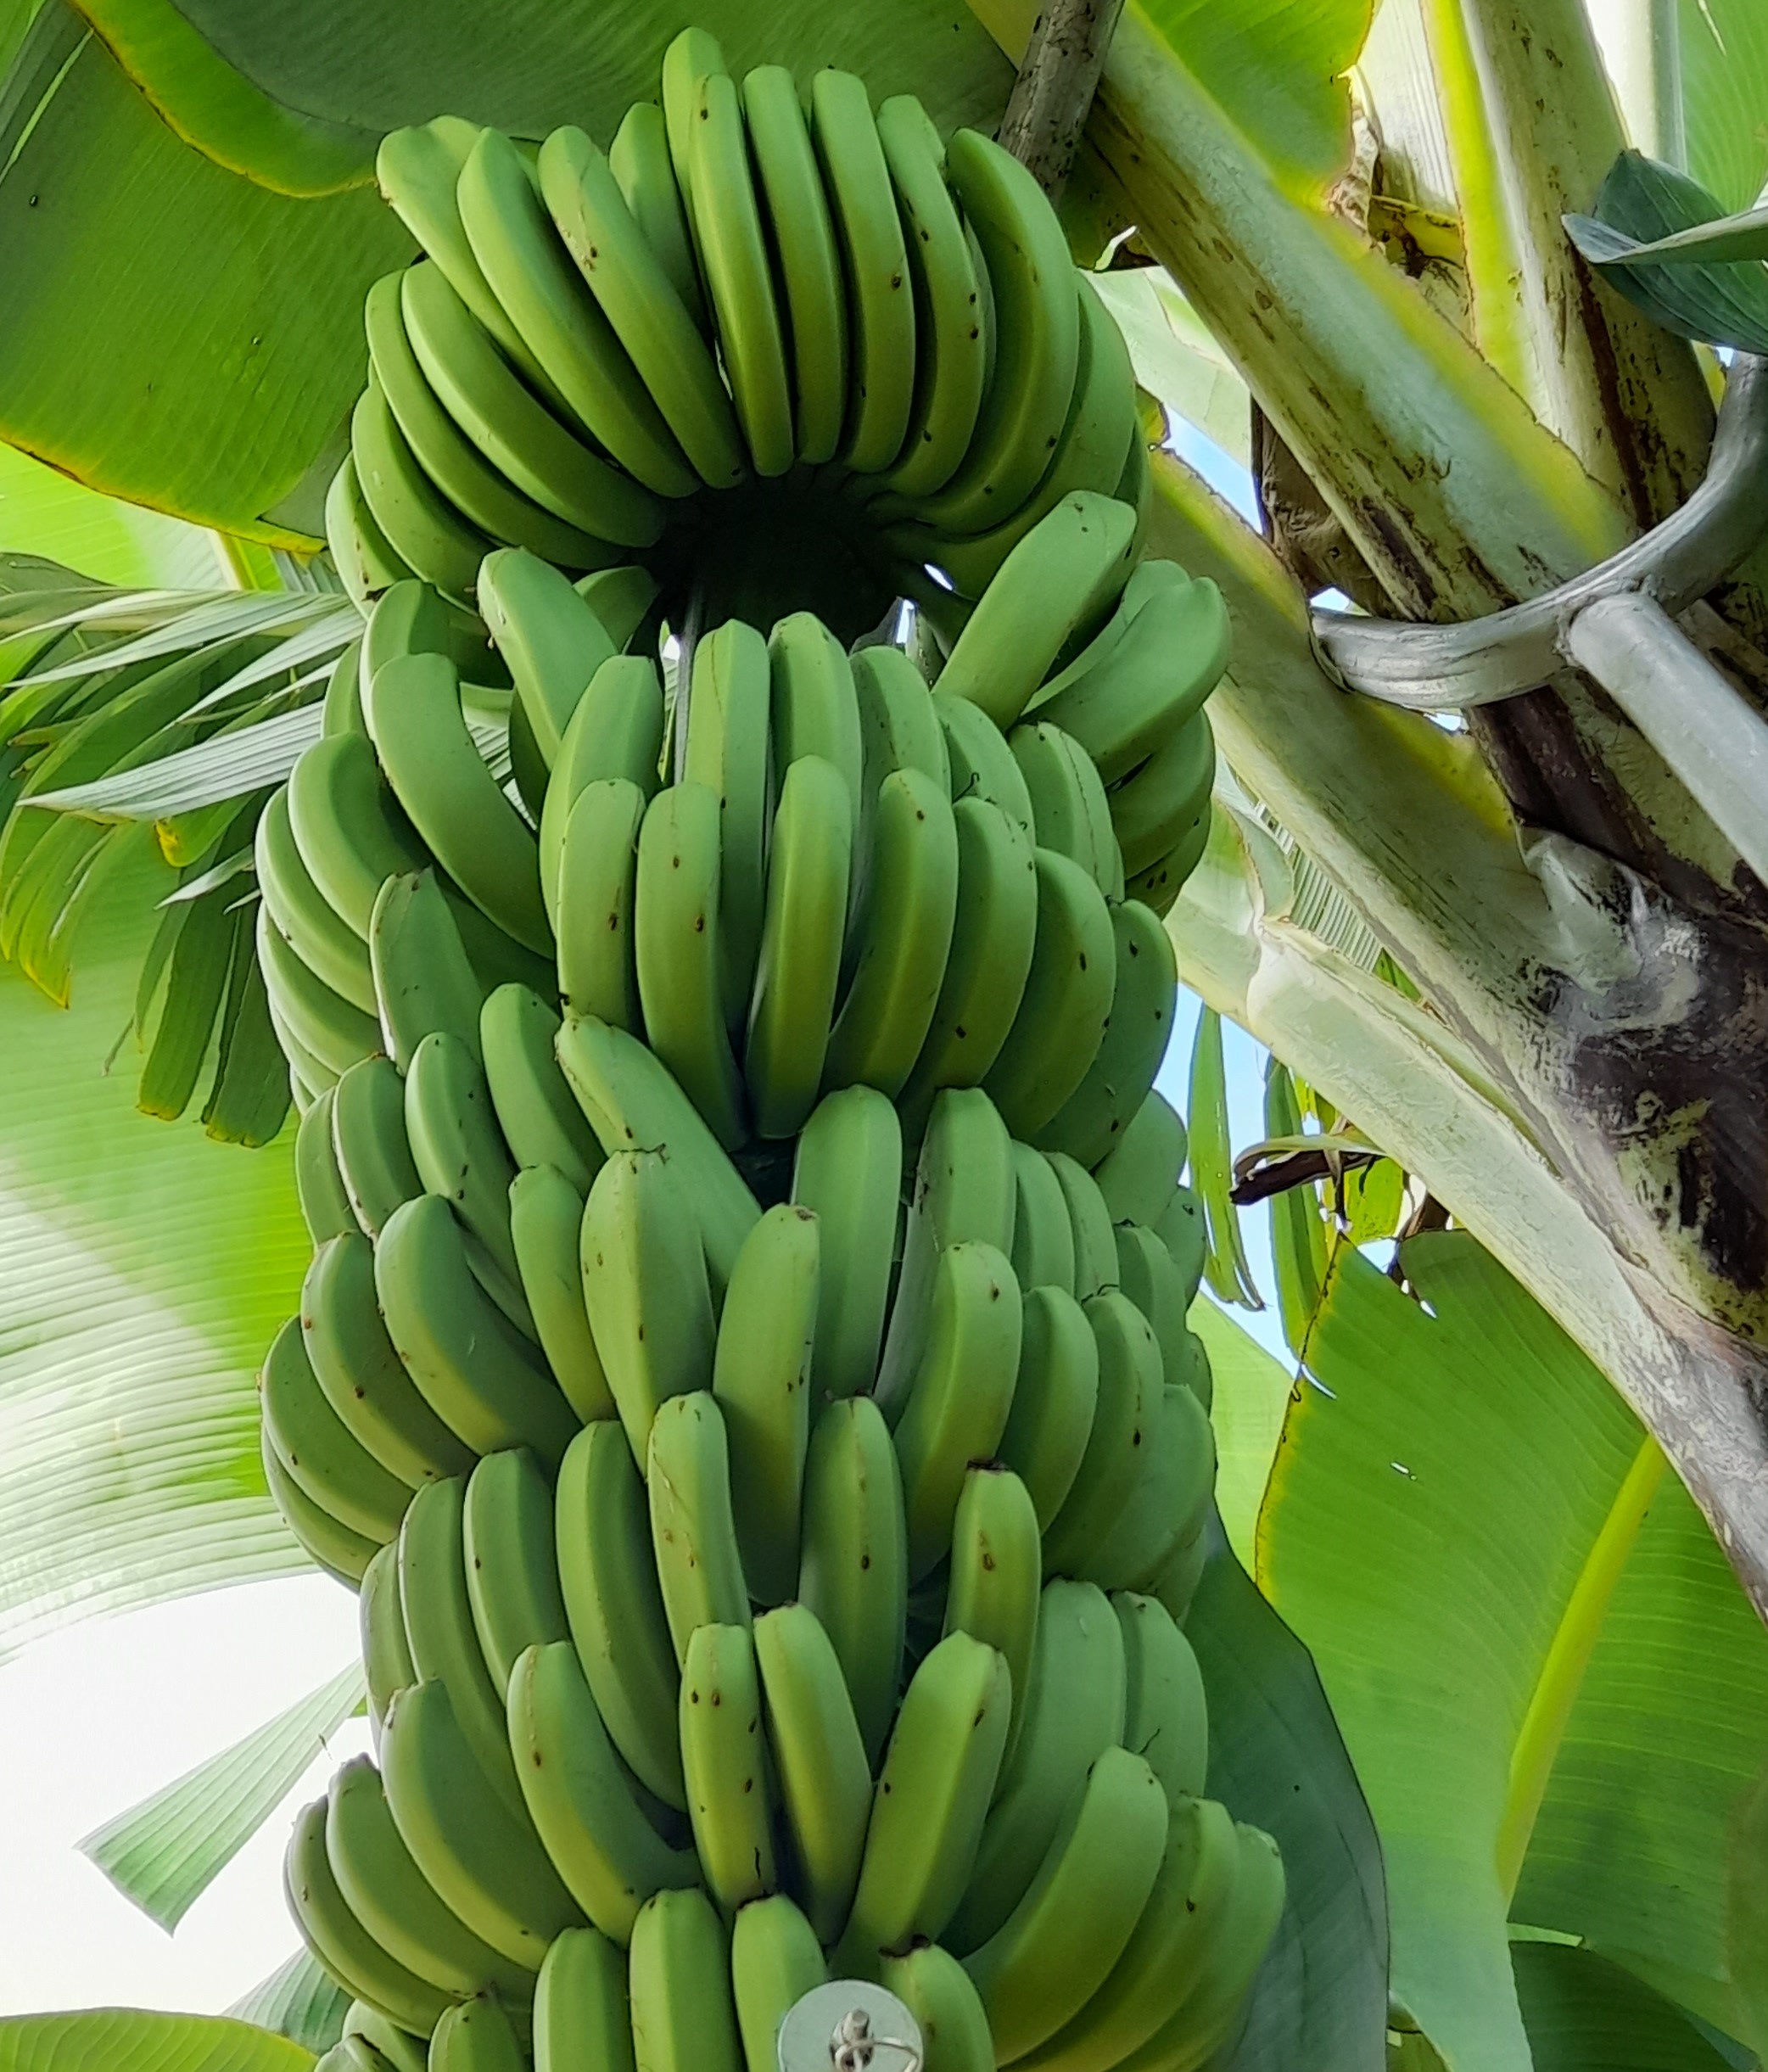
Label: Keep